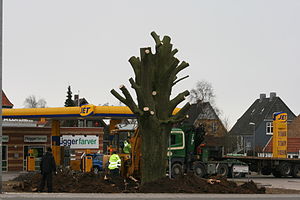
Blodbøgen på Randersvej
Fældning af Blodbøgen på Randersvej i Aarhus.
Fældning af Blodbøgen på Randersvej i Århus
Blodbøgen på Randersvej ved Kastaniegade var en Almindelig Bøg beliggende på Randersvej i Aarhus og blev plantet i 1898 af gartner Jens Lassen Faurschou efter sigende til minde om general Rye og Rytterfægtningen ved Aarhus, der fandt sted den 31. maj 1849 der, hvor Stjernepladsen ligger. Dette træ var et markant træ i Aarhus, men blev truet af fældning på grund af udvidelse af Randersvej til letbane. I den forbindelse var der megen debat om træet skal fældes eller evt. flyttes, det blev blandt andet foreslået at træet skulle flyttes til Store Torv eller til Skejby Sygehus.